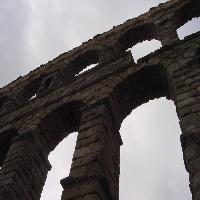
Weather: cloudy or overcast